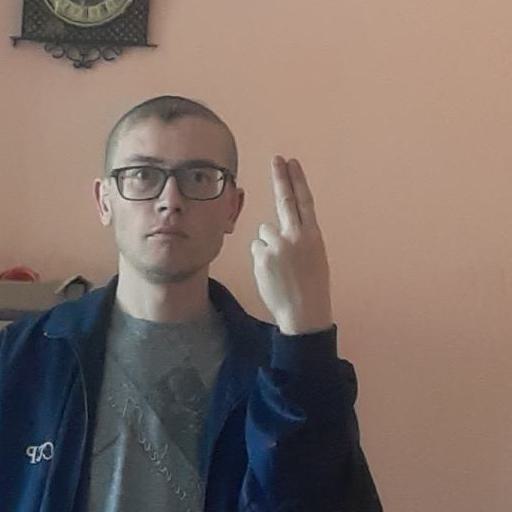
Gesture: two_up_inverted